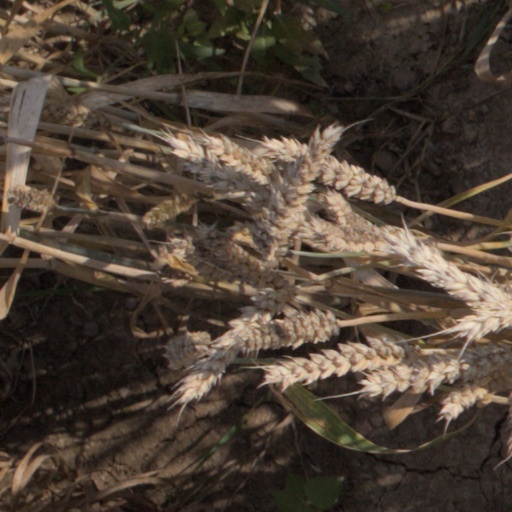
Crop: wheat